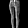
Label: Trouser